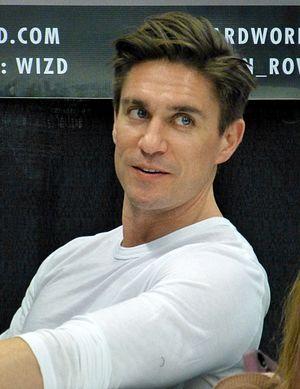
Michael Rowe est un musicien et acteur canadien. Il est surtout connu pour son rôle de Deadshot dans la série télévisée Arrow.